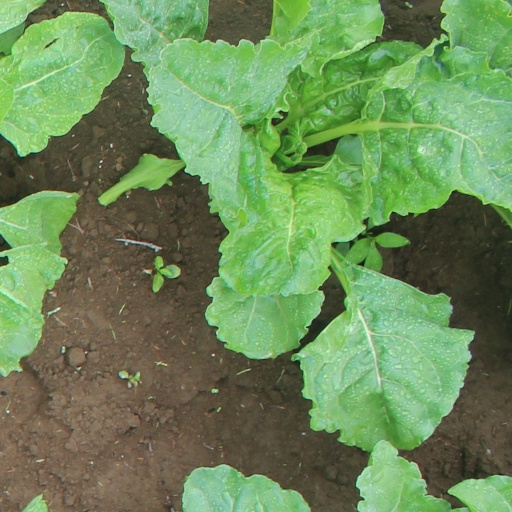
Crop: sugar beet